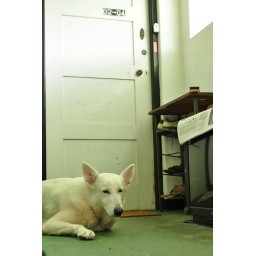
old white dog by the door